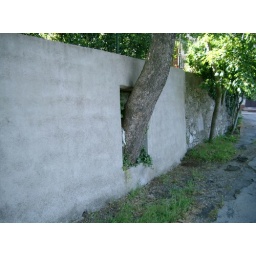
looks like they built the wall around the tree